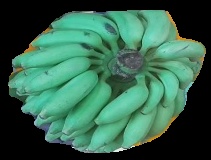
Variety: elakki-bale
Grade: grade2